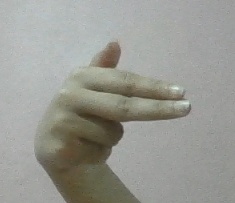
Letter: ghain